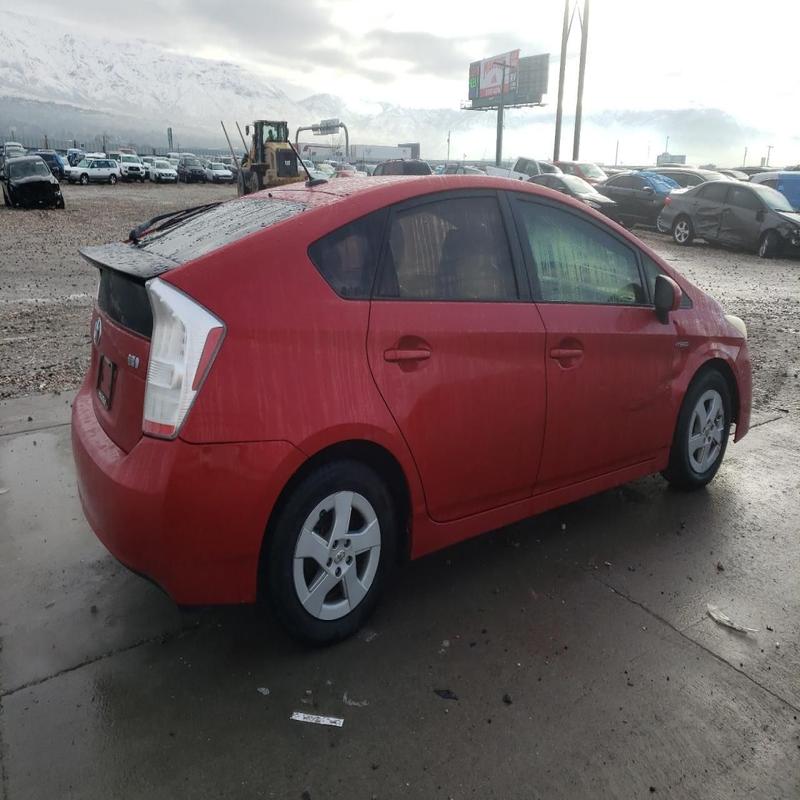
Aucun dommage détecté.
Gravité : aucun